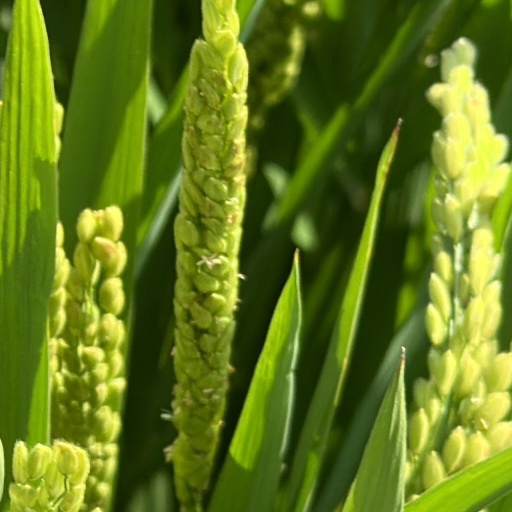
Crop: rice